Elijah Hewson

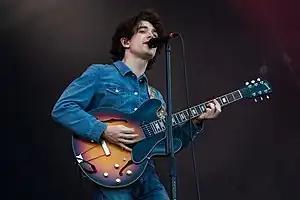
Hewson performing in 2022

Elijah Bob Patricius Guggi Q Hewson (born 17 August 1999) is an Irish rock musician. Born to U2 frontman Bono and activist Ali Hewson in Dublin, he grew up in Killiney and featured on the cover of U2's "Songs of Experience" in 2017. He formed Inhaler in late 2012 with bassist Robert Keating and drummer Ryan McMahon, from St Andrew's College, Dublin, with fourth member and guitarist Josh Jenkinson joining later, and released the albums "It Won't Always Be Like This" (2021), "Cuts and Bruises" (2023) and "Open Wide" (2025) as part of the band. His unusual name, for which his father was mocked in the press, is a result of Bono's Christianity and incorporates the names of Guggi and Quincy Jones.